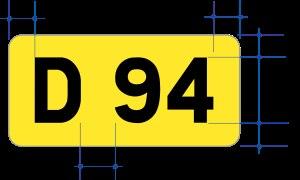
Dans le domaine de la signalisation routière, un cartouche est un signal de localisation qui permet d’identifier le type et le numéro de la voie sur laquelle se trouve l’usager.